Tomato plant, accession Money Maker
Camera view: bottom (45 deg); turntable rotation: 180 degrees
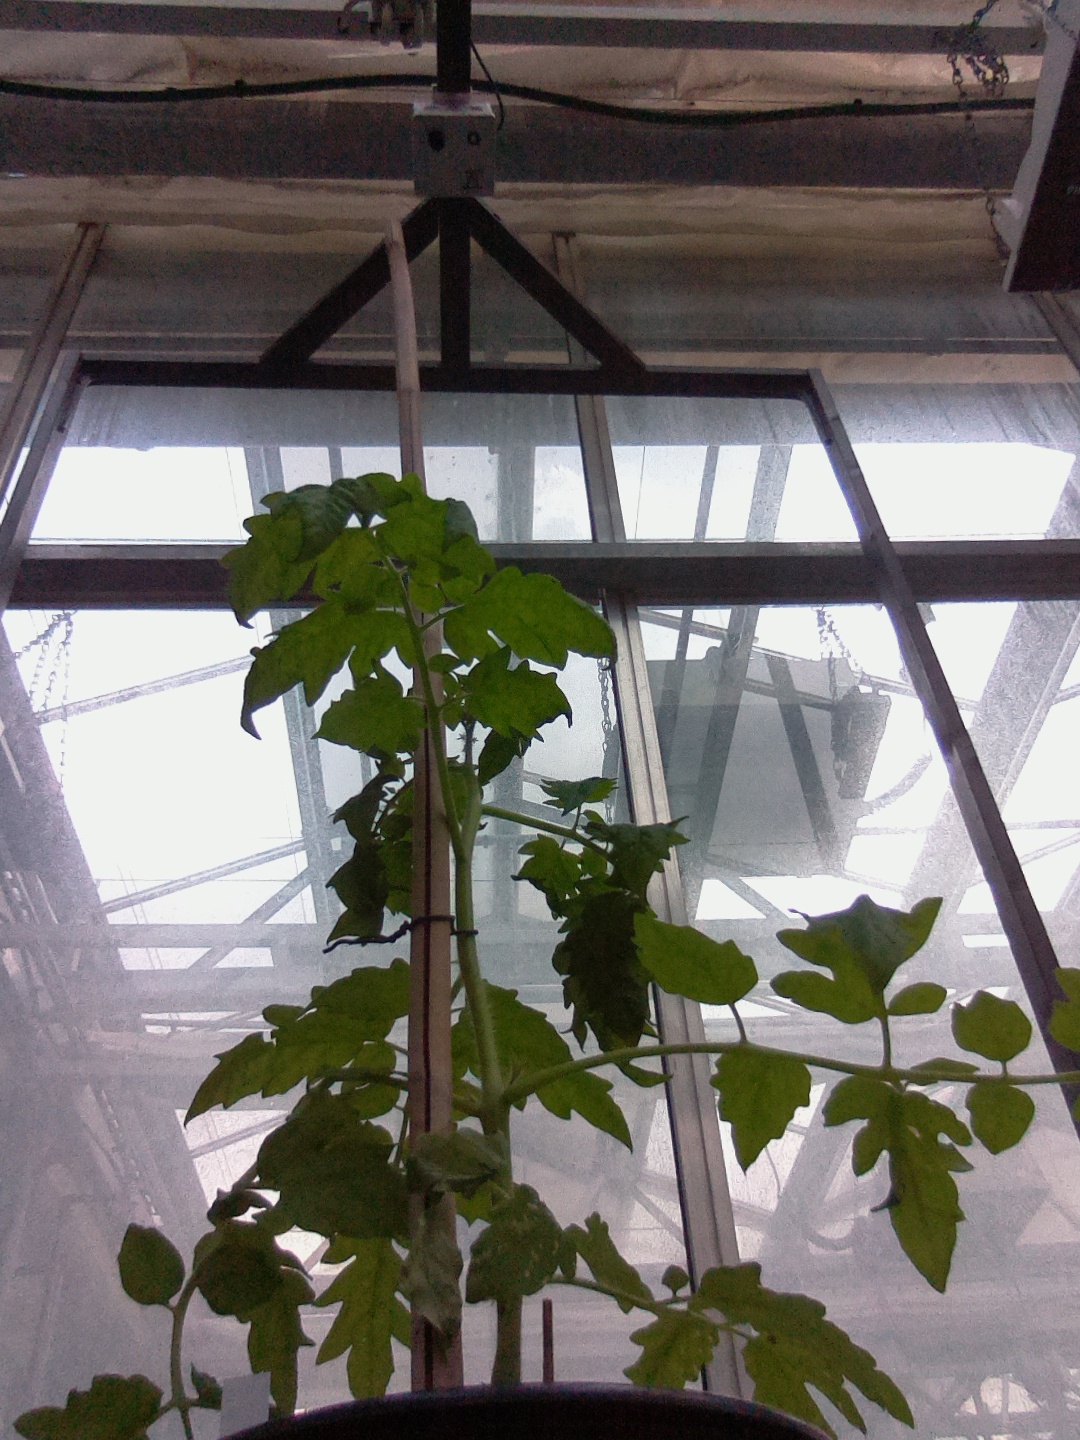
BBCH growth stage 14: 8 of true leaves visible